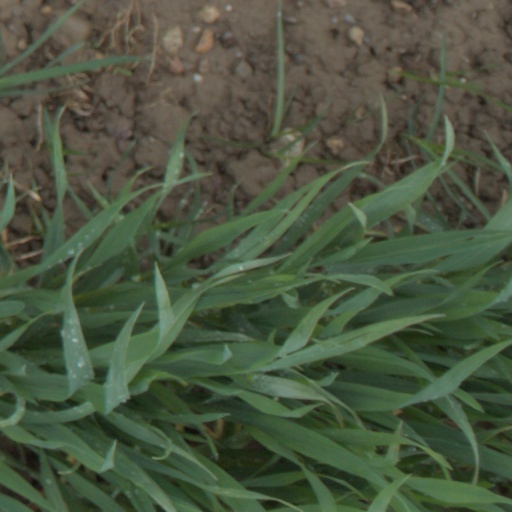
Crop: wheat